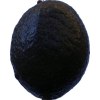
Label: black_avocado